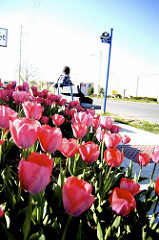
Flower: tulip